Hiroshima Institute of Technology

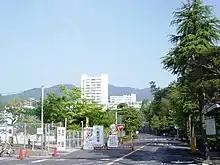
Hiroshima Institute of Technology

The university has faculties of engineering, applied information science, and environmental studies.